Josef Friedrich Matthes

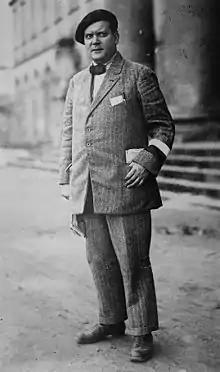
Josef Friedrich Matthes on November 22, 1923 in Koblenz

Josef Friedrich Matthes (10 February 1886 – 9 October 1943) was head of the short lived Rhenish Republic.